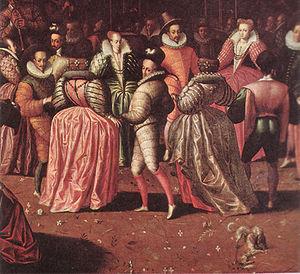
Bal à la cour d’Henri III, peinture, école française, 2e moitié du XVIe s. Musée du Louvre, INV8730
Le palais du Louvre est un ancien palais royal situé dans le 1ᵉʳ arrondissement de Paris sur la rive droite de la Seine, entre le jardin des Tuileries et l'église Saint-Germain-l'Auxerrois. S'étendant sur une surface bâtie de plus de 135 000 m², le palais du Louvre est le plus grand palais européen, et le second plus grand bâtiment du continent après le Marché aux fleurs d'Aalsmeer. Il abrite aujourd'hui le musée du Louvre.